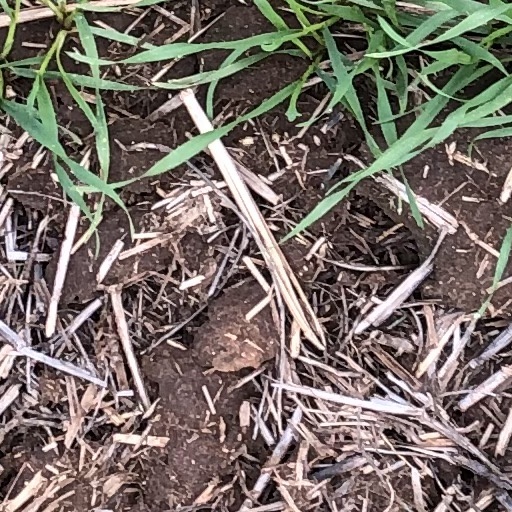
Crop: wheat